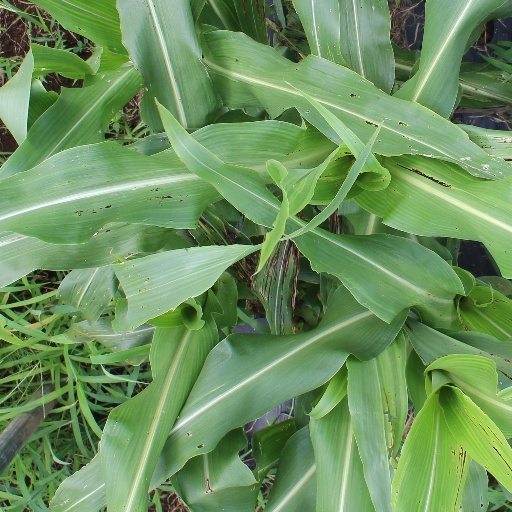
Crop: sorghum